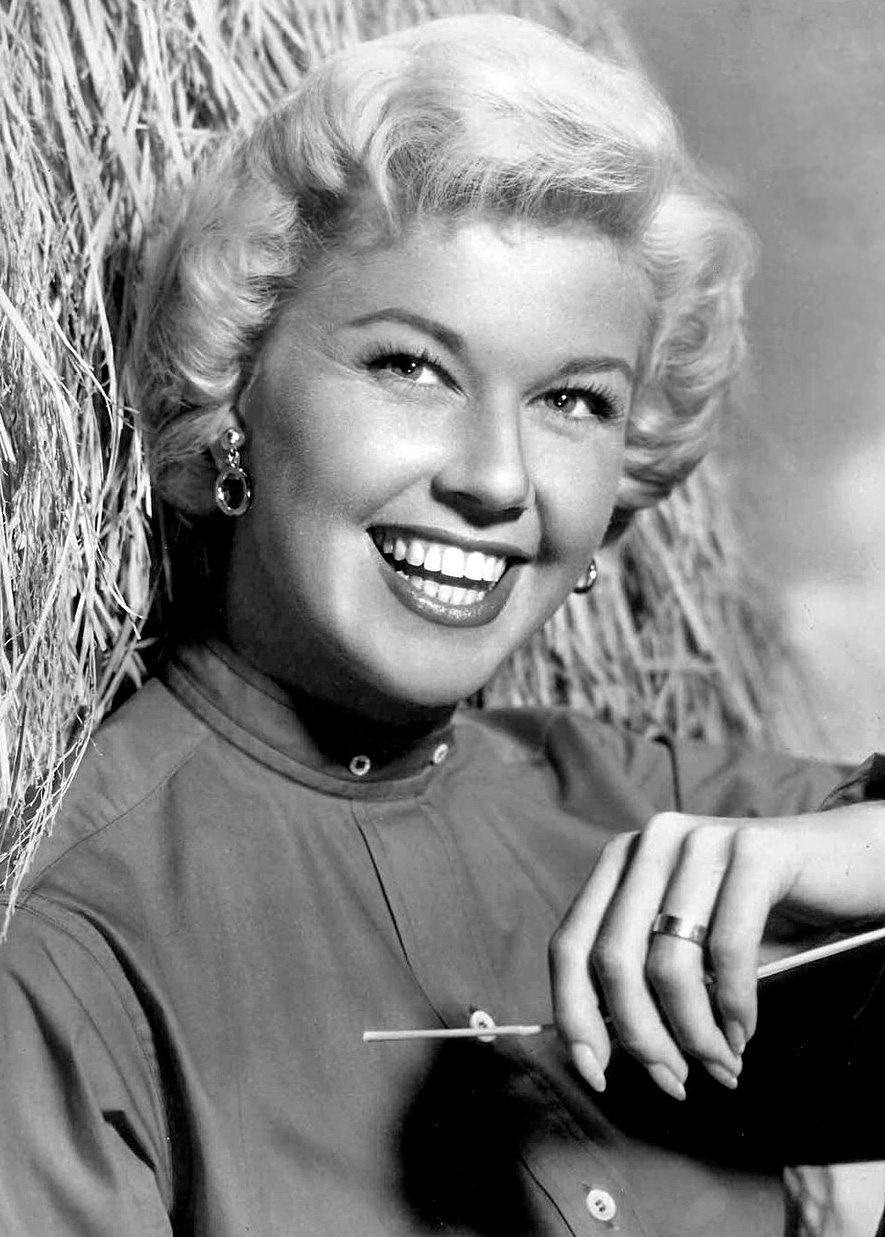
ดอริส เดย์

ดอริส เดย์ () เกิดเมื่อวันที่ 3 เมษายน ค.ศ. 1922Most sources now indicate that Day was born in 1922, although some maintain she was born in 1924. On the census date of April 1, 1930, Doris is listed as age seven, which would indicate 1922 as her year of birth. Source Citation: Year: 1930; Census Place: Cincinnati, Hamilton County, Ohio; Roll: 1808; Page: 10A; Enumeration District: 55. Kaufman's publishers, Virgin Books, list Day's year of birth as 1924 on the Verso (Copyright) page, but Kaufman gives her year of birth as 1922. เป็นนักแสดง นักร้องและนักเคลื่อนไหวสิทธิสัตว์
เดย์เริ่มก้าวเข้าสู่วงการบันเทิงในขณะปลายช่วงวัยรุ่นโดยเป็นนักร้องวงบิ๊กแบนด์ ในปี ค.ศ. 1945 เธอมีเพลงฮิตที่ชื่อ "Sentimental Journey" และในปี 1948 เธอแสดงภาพยนตร์เรื่องแรกคือเรื่อง " Romance on the High Seas" เธอมีผลงานแสดงภาพยนตร์ 39 เรื่อง บันทึกเสียงในบทเพลงมากกว่า 650 เพลง ได้รับการเสนอชื่อเข้าชิงรางวัลออสการ์ และได้รับรางวัลลูกโลกทองคำและรางวัลแกรมมี่ อย่างละ 1 ครั้ง ในปี 1989 เธอได้รับรางวัลเซซิล บี. เดมิล ในสาขาผู้ประสบความสำเร็จสูงสุดในชีวิตในวงการภาพยนตร์
ในปี 2009 เดย์ติดอันดับ 1 ของดาราหญิงบนบ็อกซ์ออฟฟิสตลอดกาล และติดอันดับ 6 ในนักแสดงบ็อกซ์ออฟฟิส (ทั้งชายและหญิง) Quigley Publishing: Annual Box Office Poll & All-Time Top Ten Stars List
== อ้างอิง ==
หมวดหมู่:นักแสดงอเมริกัน
หมวดหมู่:นักร้องอเมริกัน
หมวดหมู่:พิธีกรรายการทอล์กโชว์ชาวอเมริกัน
หมวดหมู่:บุคคลจากซินซินแนติ
หมวดหมู่:ผู้ที่ได้รับรางวัลแกรมมี สาขาศิลปินผู้ประสบความสำเร็จตลอดช่วงชีวิต